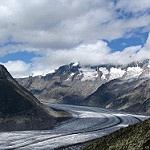
Label: glacier